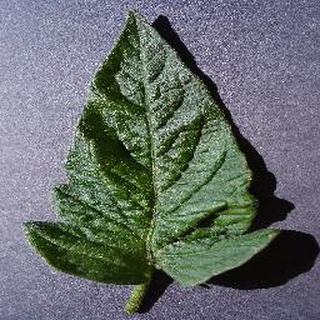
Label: healthy_tomato